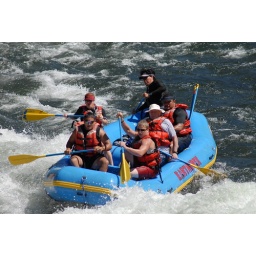
Pop in the white hat